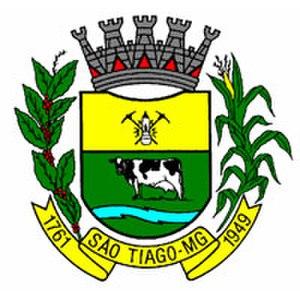
São Tiago est une municipalité brésilienne de l'État du Minas Gerais et la microrégion de São João del-Rei.